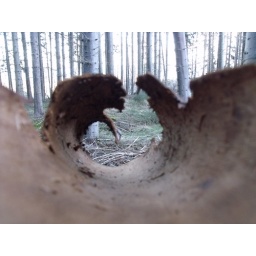
A ring of bark from one of the trees in the forest which I just thought looked interesting.